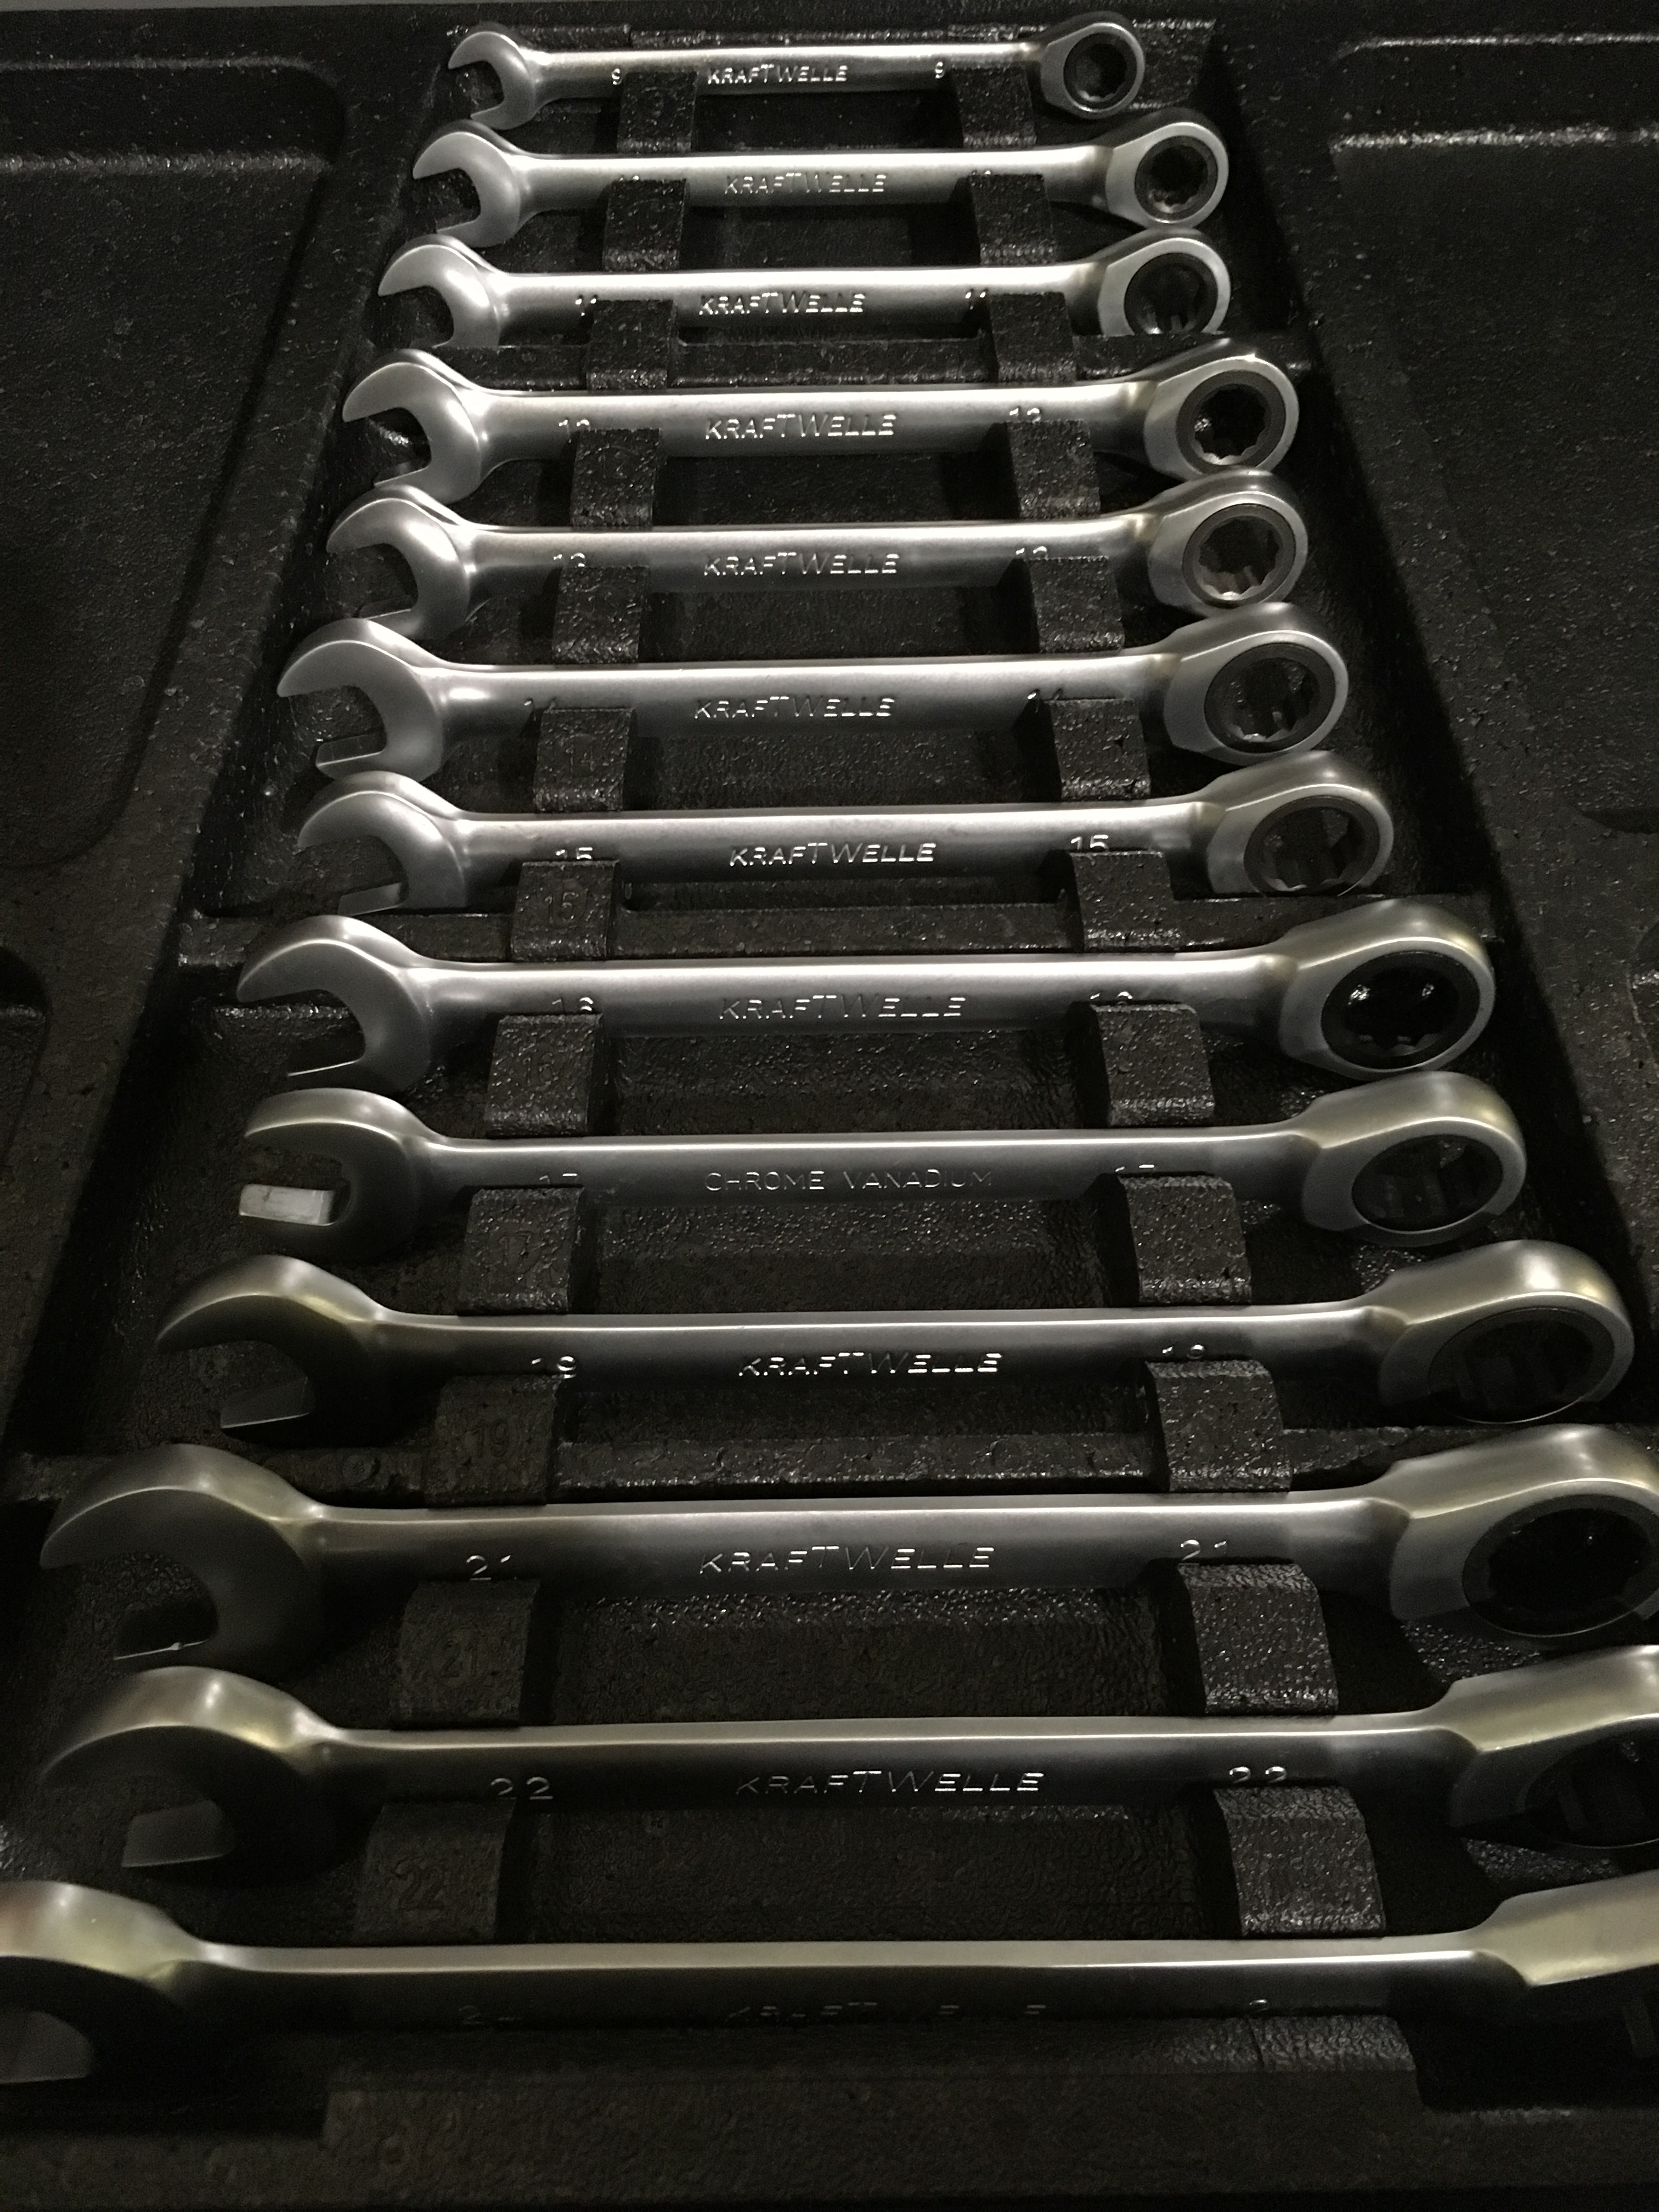
work, tool, repair, key, metal, industrial, industry, musical instrument, mechanic, firearm, gun accessory